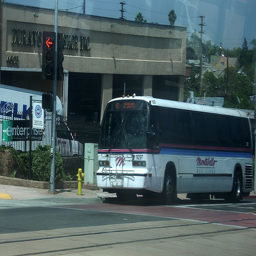
A white city bus traveling down a street next to a traffic light.
A tour bus moving a long a road with a traffic light.
A city bus waits at a red light.
A bus sits stopped in the street at a traffic light.
A passenger bus stopped on the side of a quiet street.